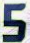
Number: 5